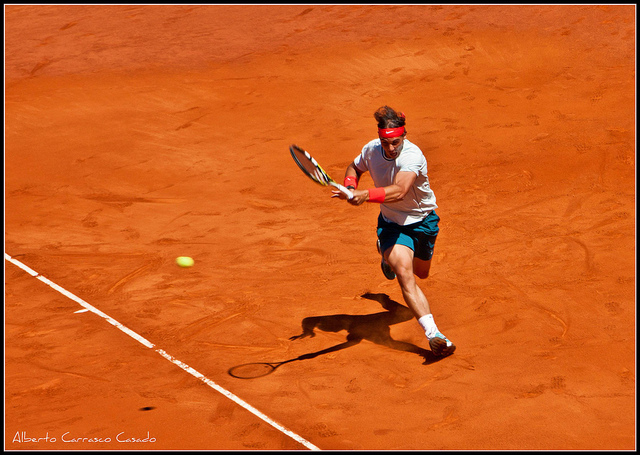
vận động viên tennis đang cầm vợt thi đấu trên sân